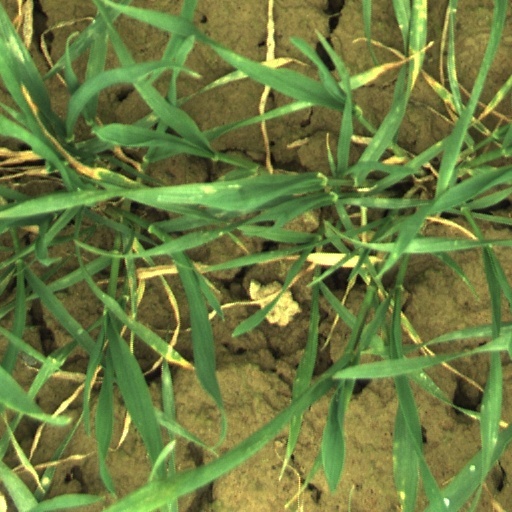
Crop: wheat